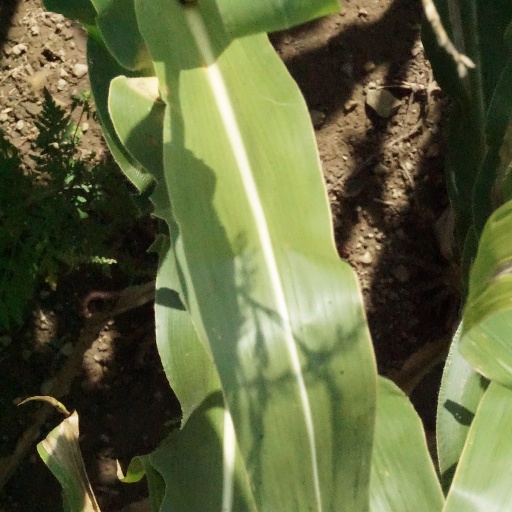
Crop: maize; corn